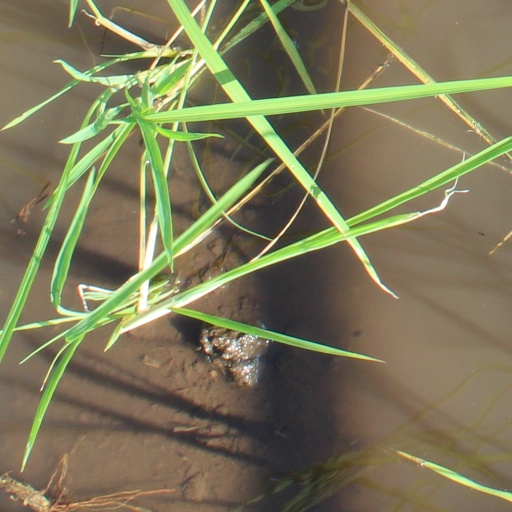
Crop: rice